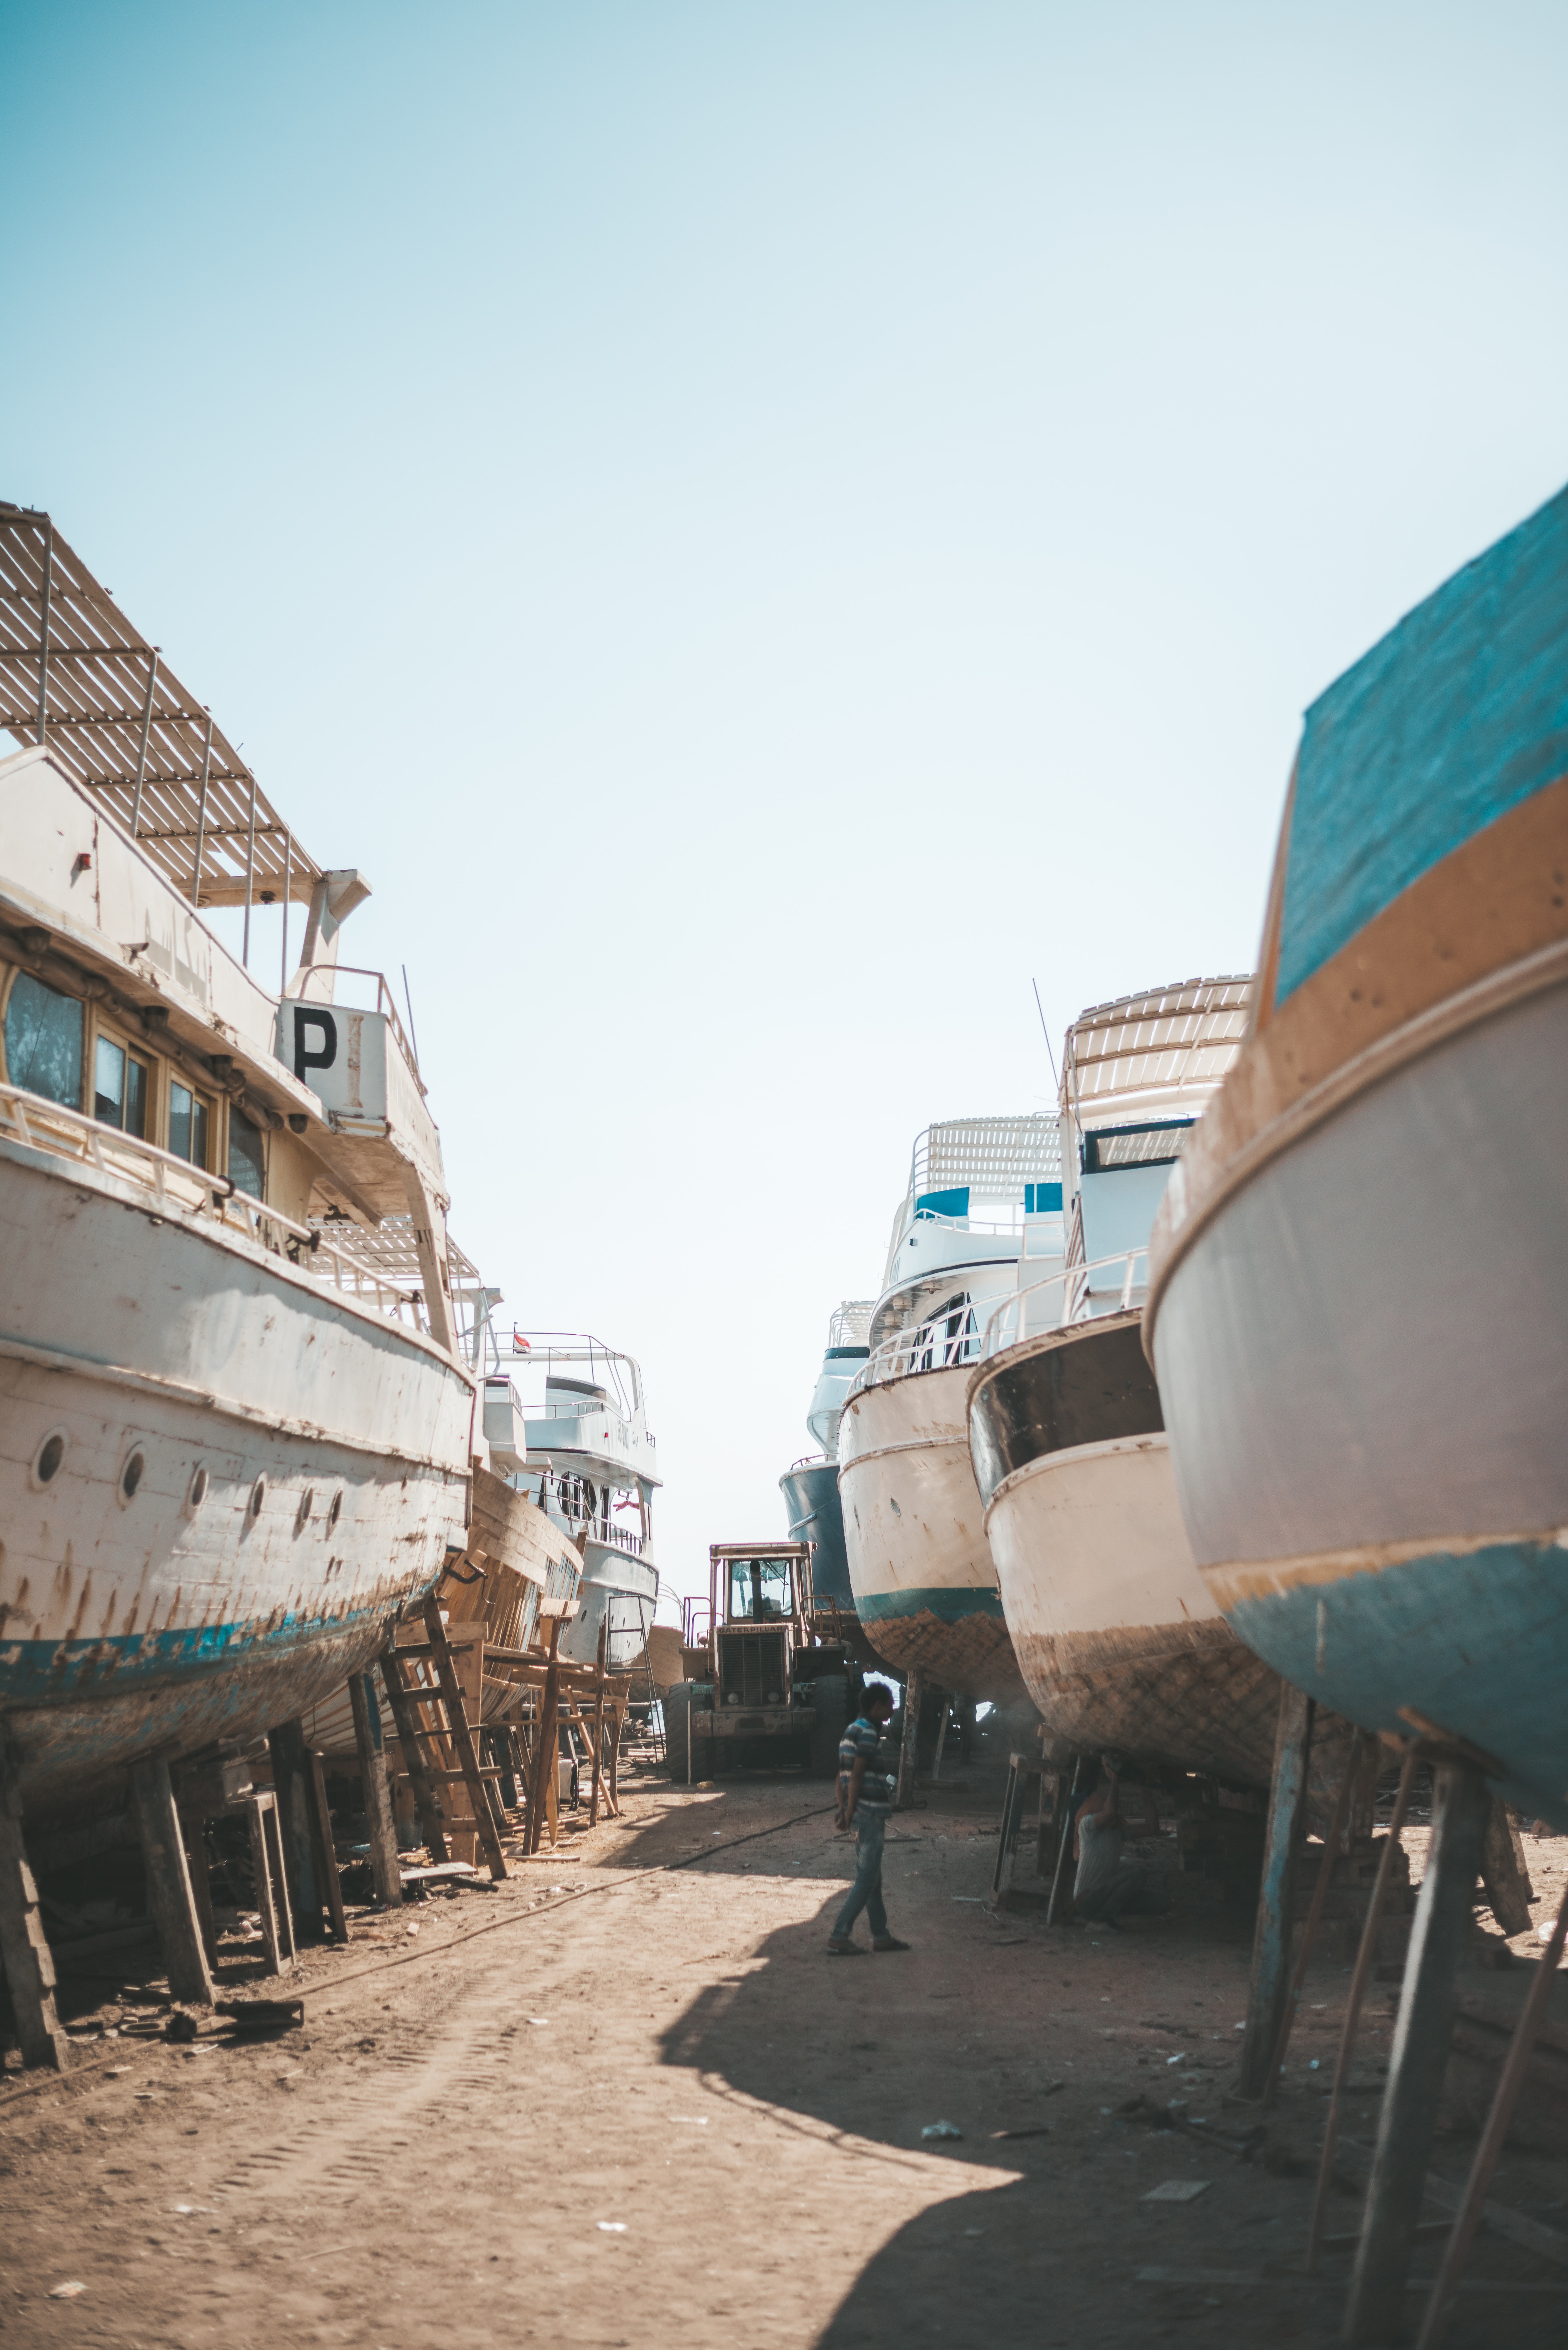
mode of transport, town, vehicle, boat, architecture, sky, watercraft, vacation, city, house, street, tourism, sea, building, water transportation, road